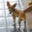
Label: dog